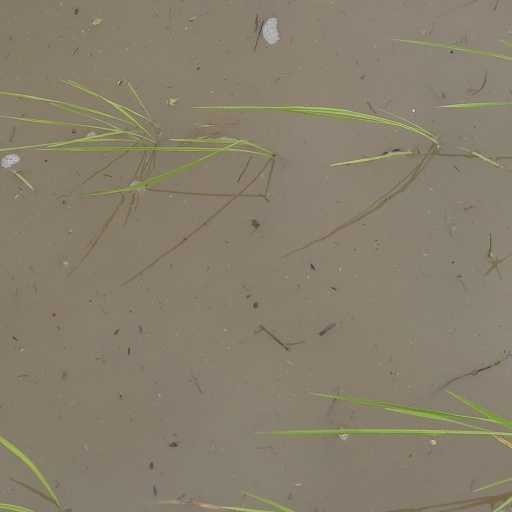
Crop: rice